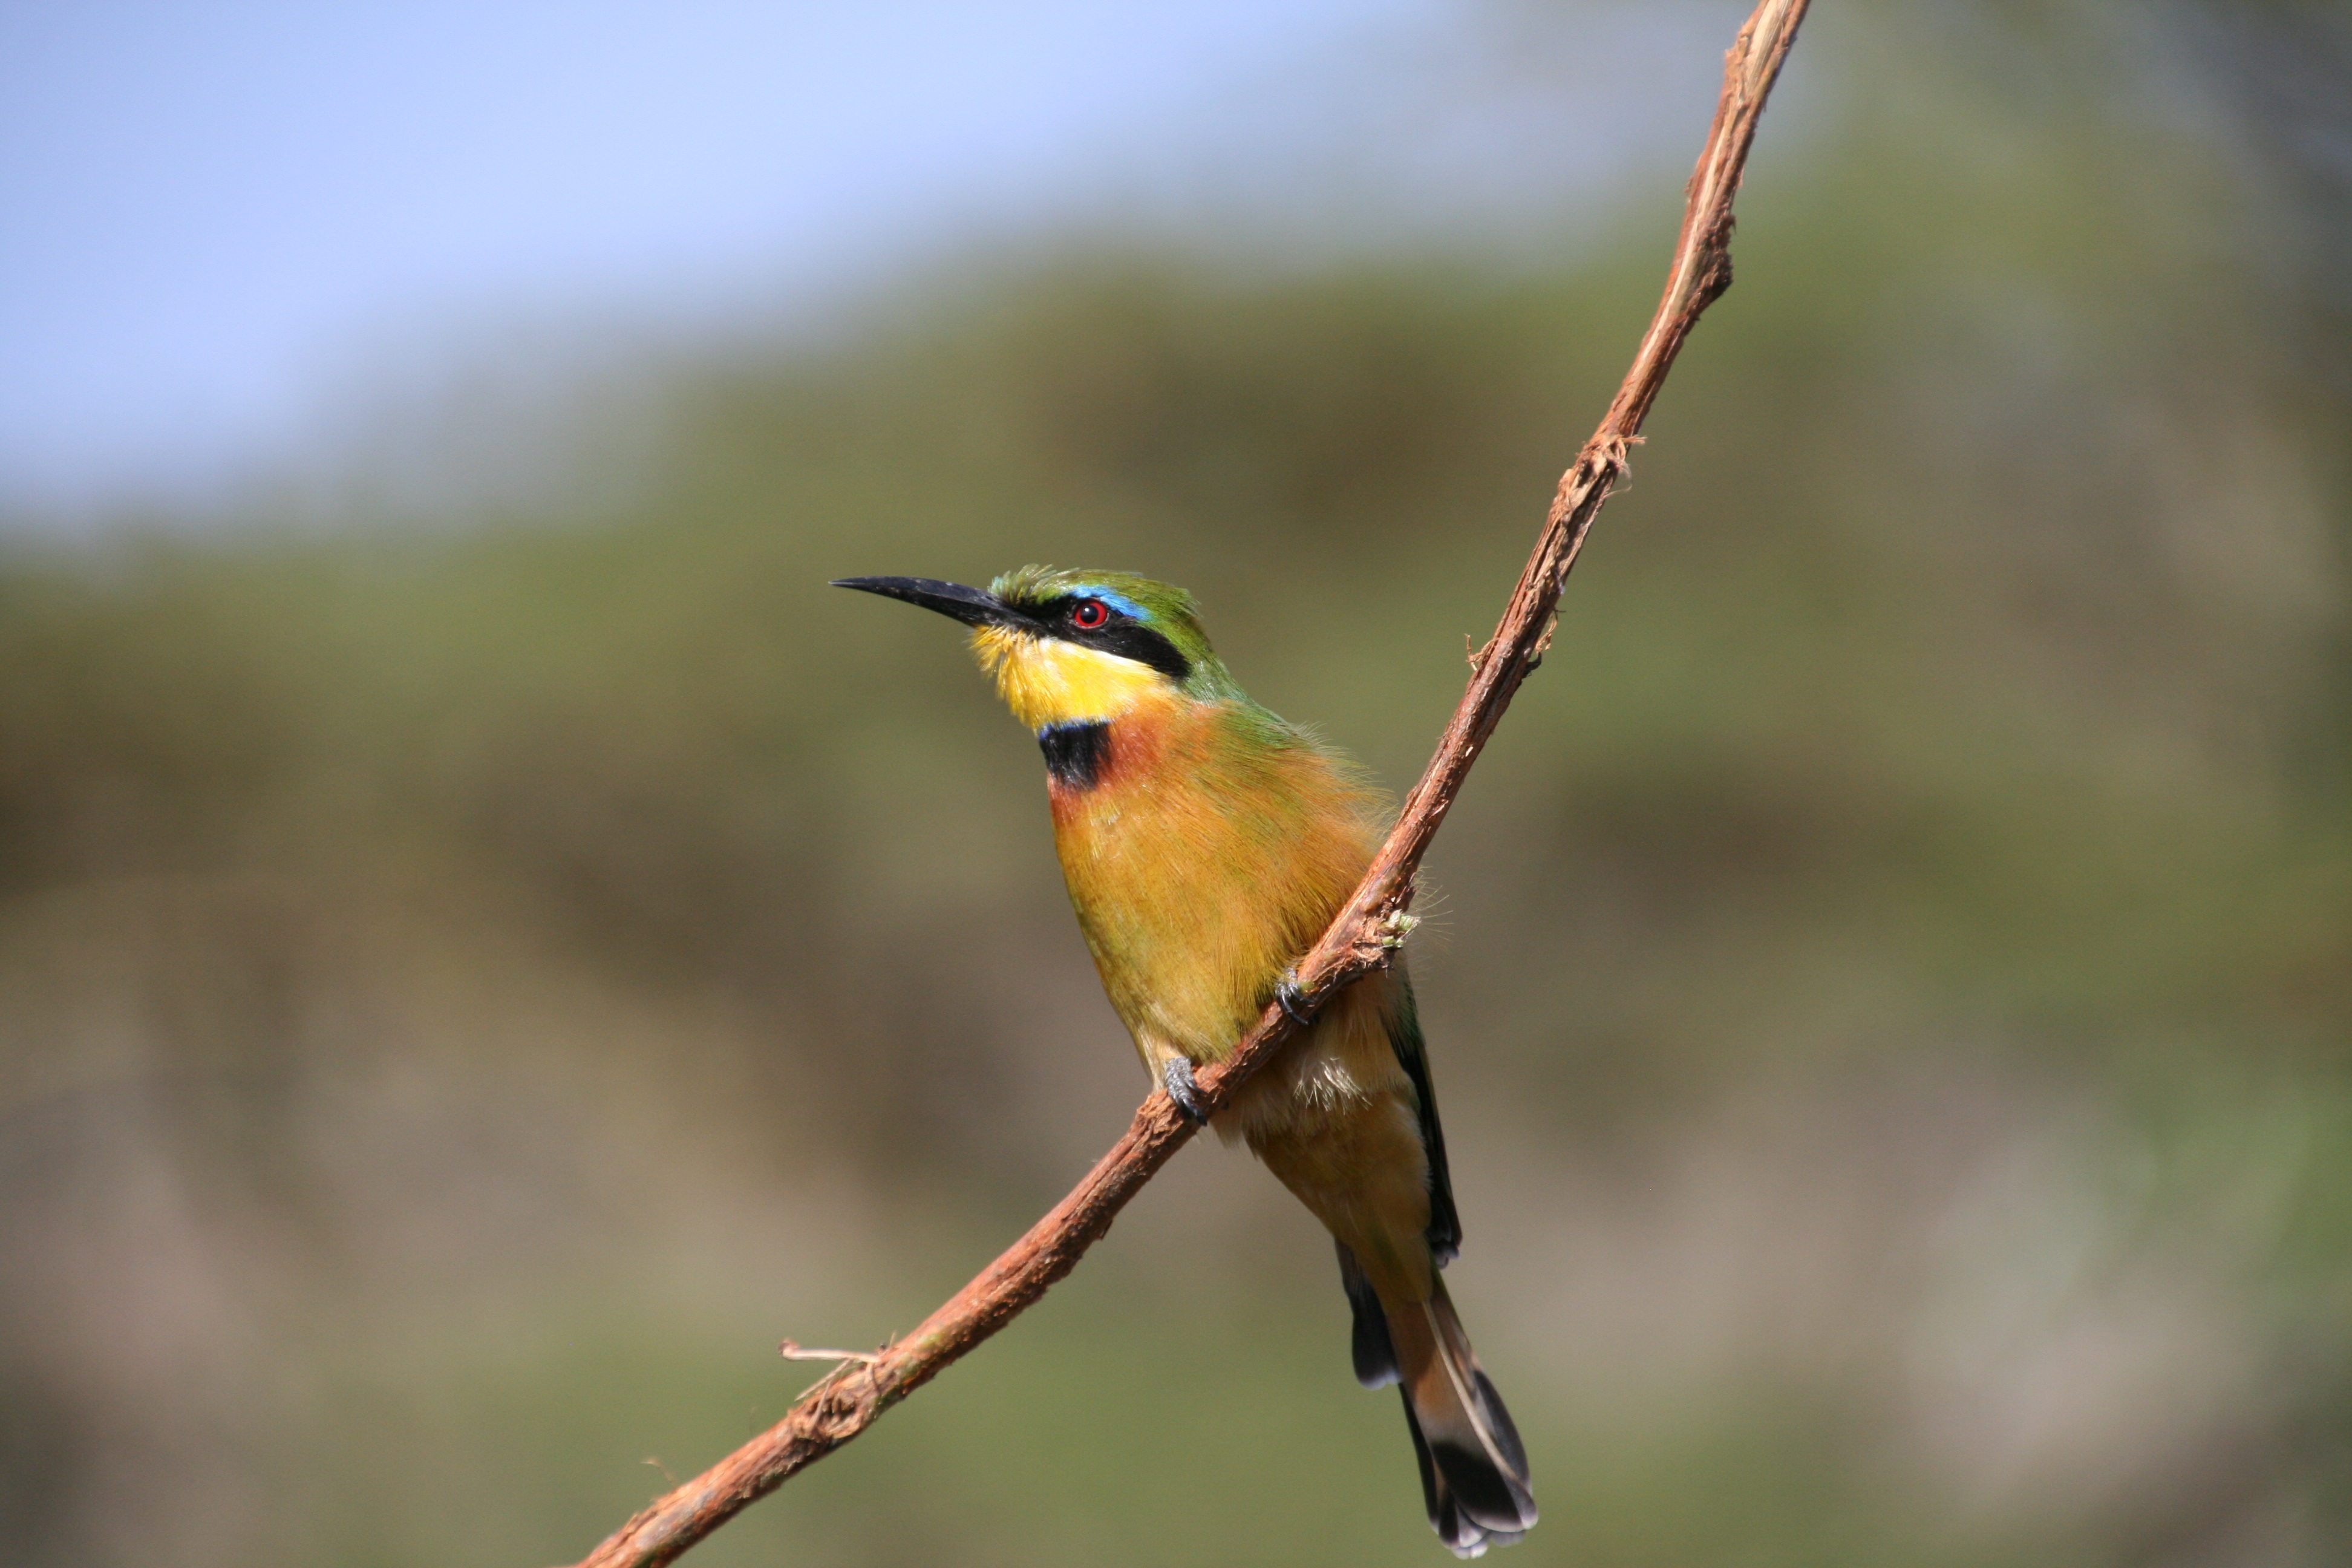
nature, branch, bird, animal, wildlife, beak, africa, fauna, feathers, vertebrate, old world flycatcher, perching bird